Interstate 81 in Tennessee

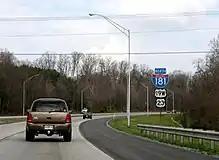
Signage for former I-181, now part of I-26, in Johnson City

The first stretch of I-81 in Tennessee to be completed was the segment between US 11W and the Virginia state line, along with the southernmost of the Interstate in Virginia. Referred to at the time as the "Bristol Bypass", this section opened to traffic on November 20, 1961, along with I-381 directly across the state line. Grading and bridge construction on the interchange with I-40 took place in the early 1960s, but this interchange was not opened to traffic until work on the approaches was complete. The contract to construct the segment between the southern terminus with I-40 and US 25E near Morristown was awarded in June 1964, and completed in December 1966, along with the connecting section of I-40. Like much of the Interstate System in Tennessee, priority was generally given to completing sections in Middle and West Tennessee over East Tennessee. For this reason, most of I-81 was not constructed in the state until after the late 1960s. The decision to prioritize other Interstate Highways was criticized by some due to the unsafe conditions and high accident rate on US 11W, which had earned the nickname "Bloody 11W" and was the site of the deadliest traffic collision in state history in 1972. The slow progress on the Interstate became an issue in the 1966 gubernatorial election, when Democratic candidate John Jay Hooker accused primary opponent Buford Ellington, who served as Governor from 1959 to 1963, of neglecting the stretch allocated for Tennessee. Ellington, who was elected that fall, responded with a promise to complete I-81 by 1971, the year the next governor would leave office, as well as improve US 11W.